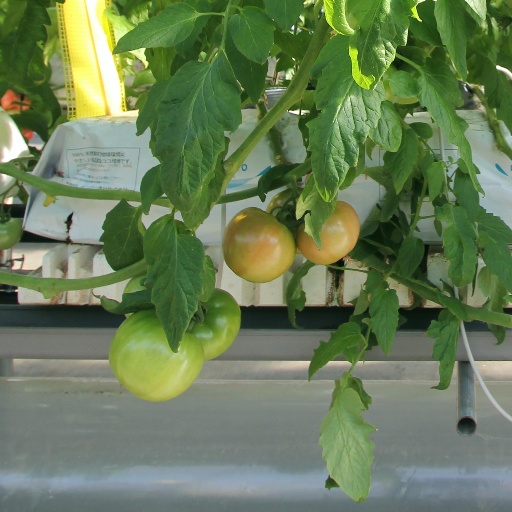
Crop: tomato